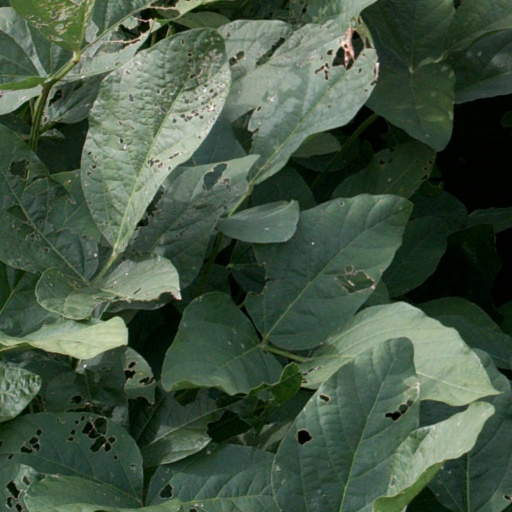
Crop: soybean